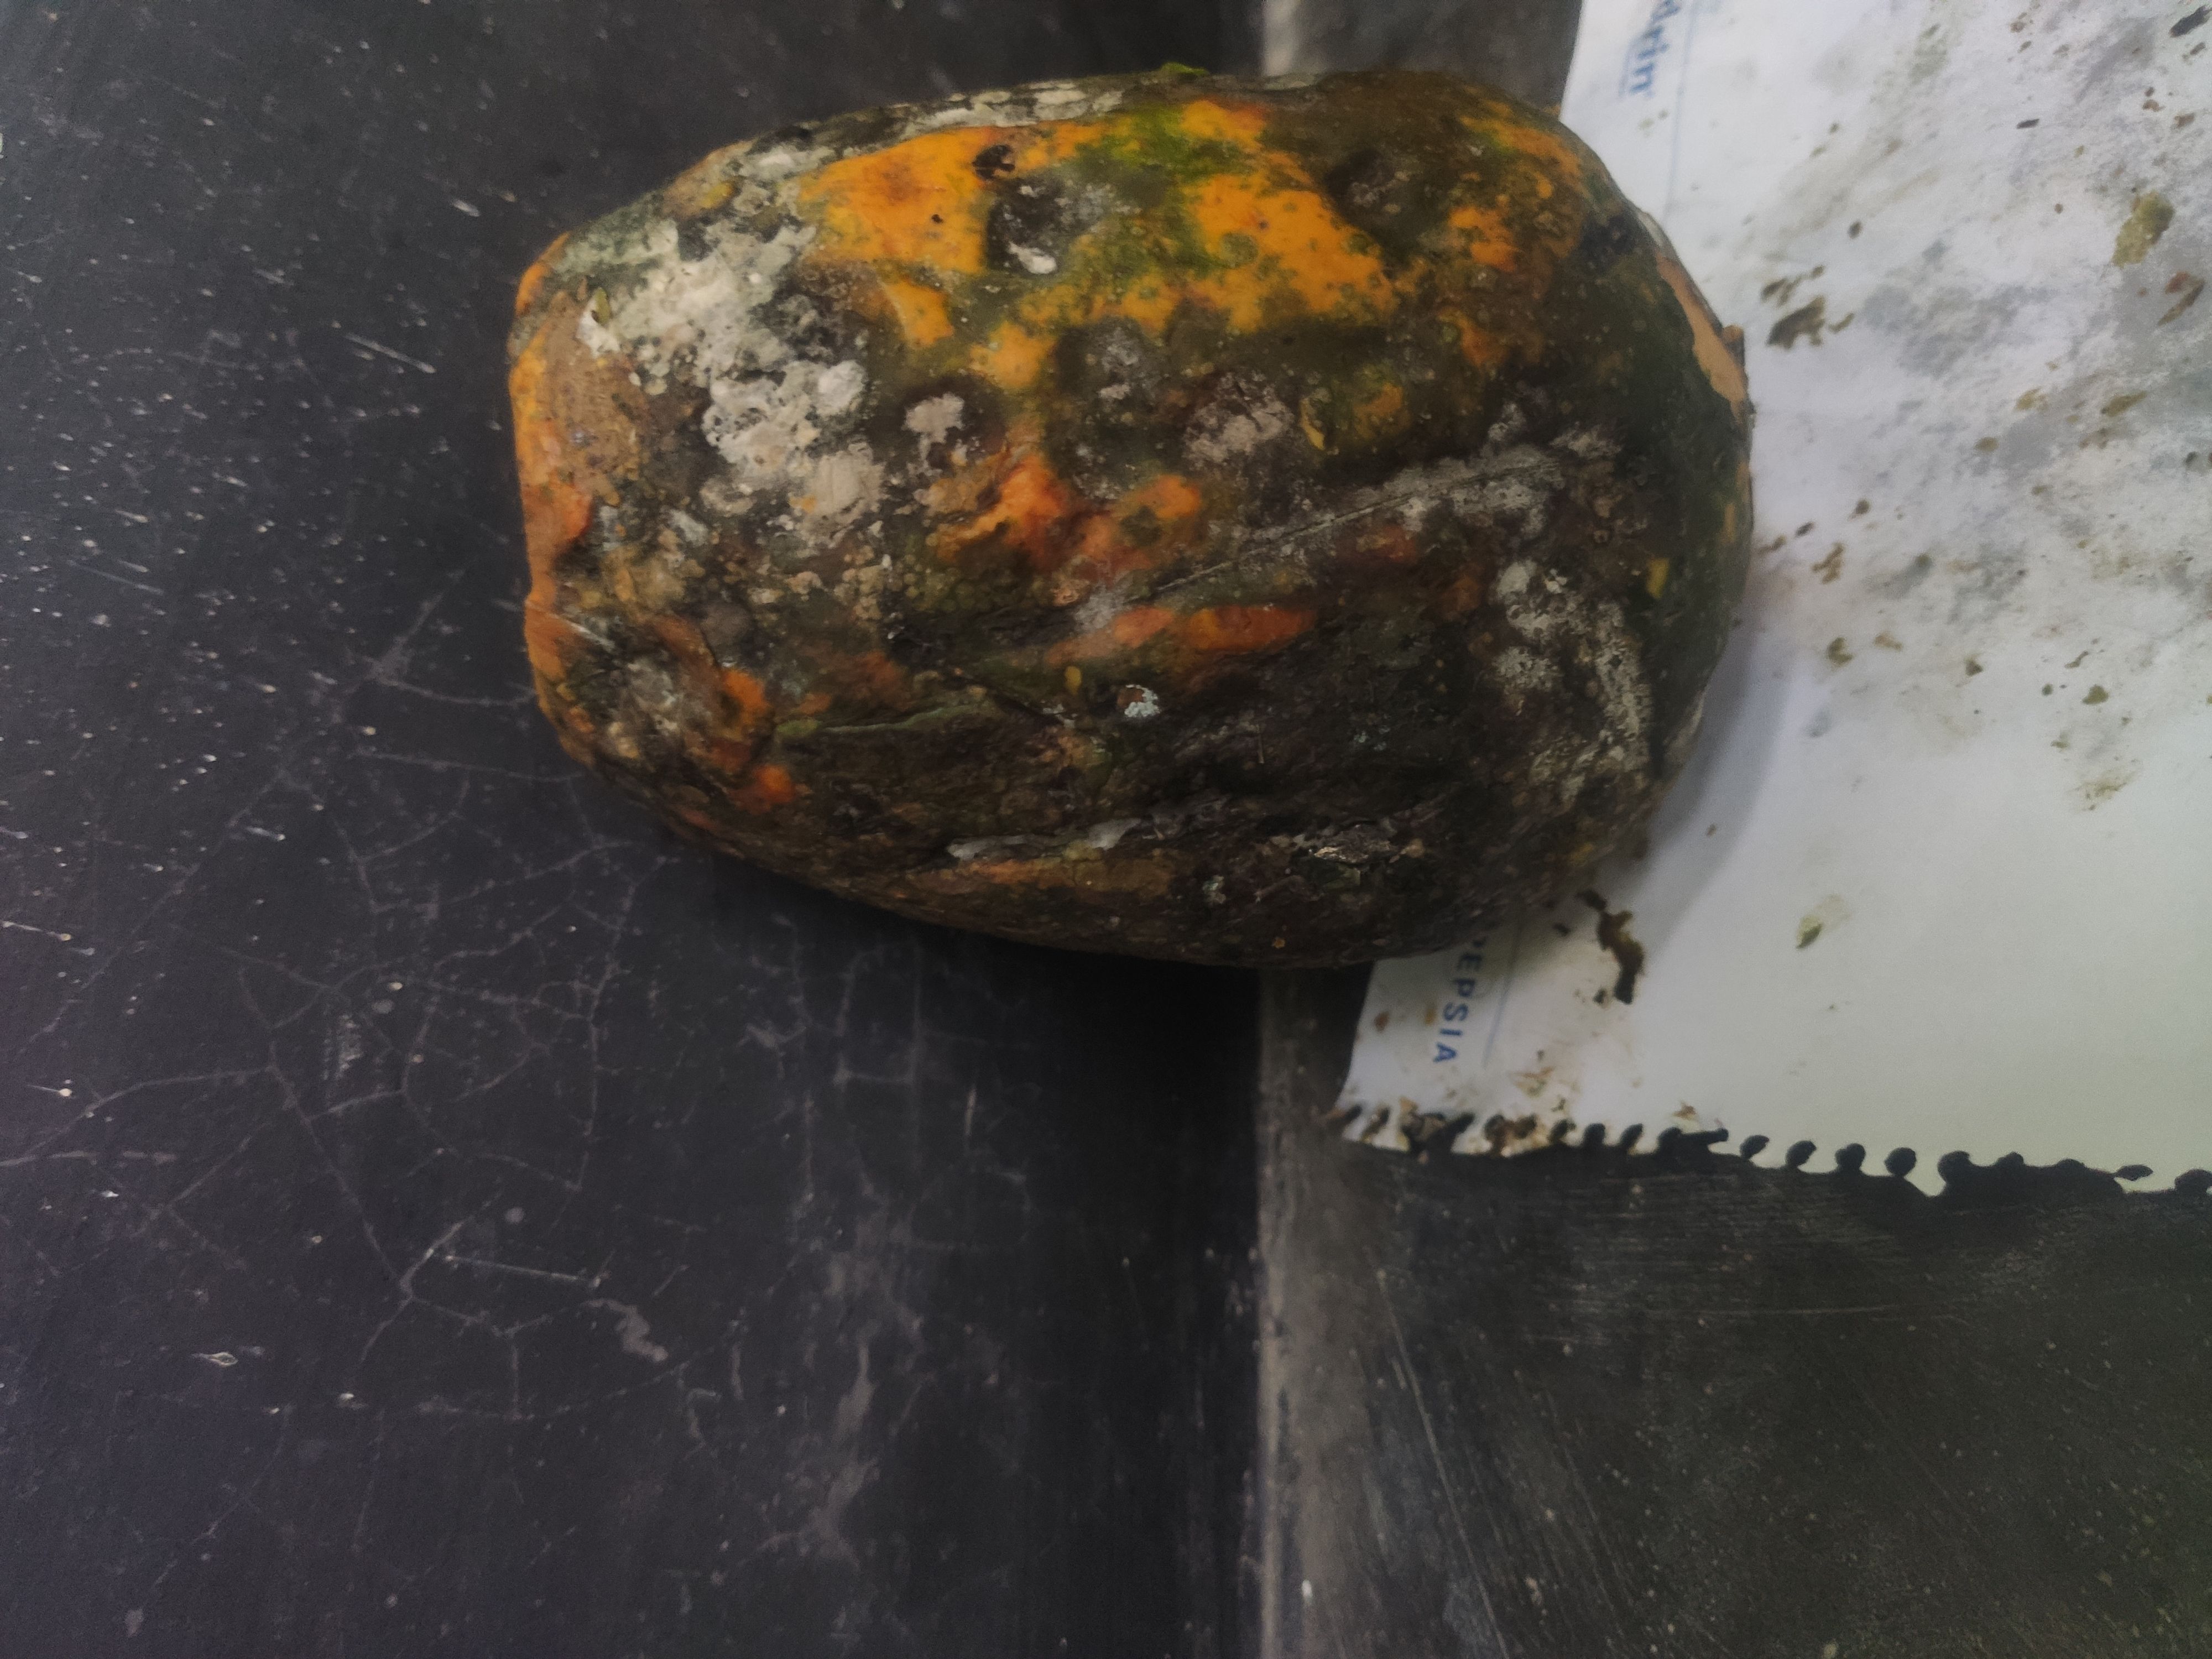
Fruit: papayas
Grade: 3rd-grade